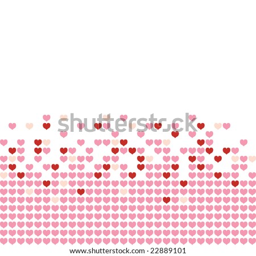
colored hearts in a mosaic - style pattern .